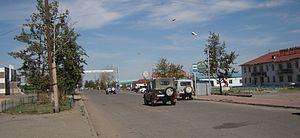
Ulaangom est la capitale de la province de Uvs en Mongolie. Elle est située à l'extrémité sud-ouest du lac Uvs, sur les pentes des montagnes Harhiraa, proche de la frontière russe.